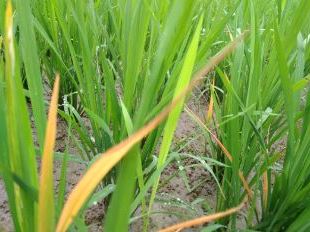
Disease: Tungro